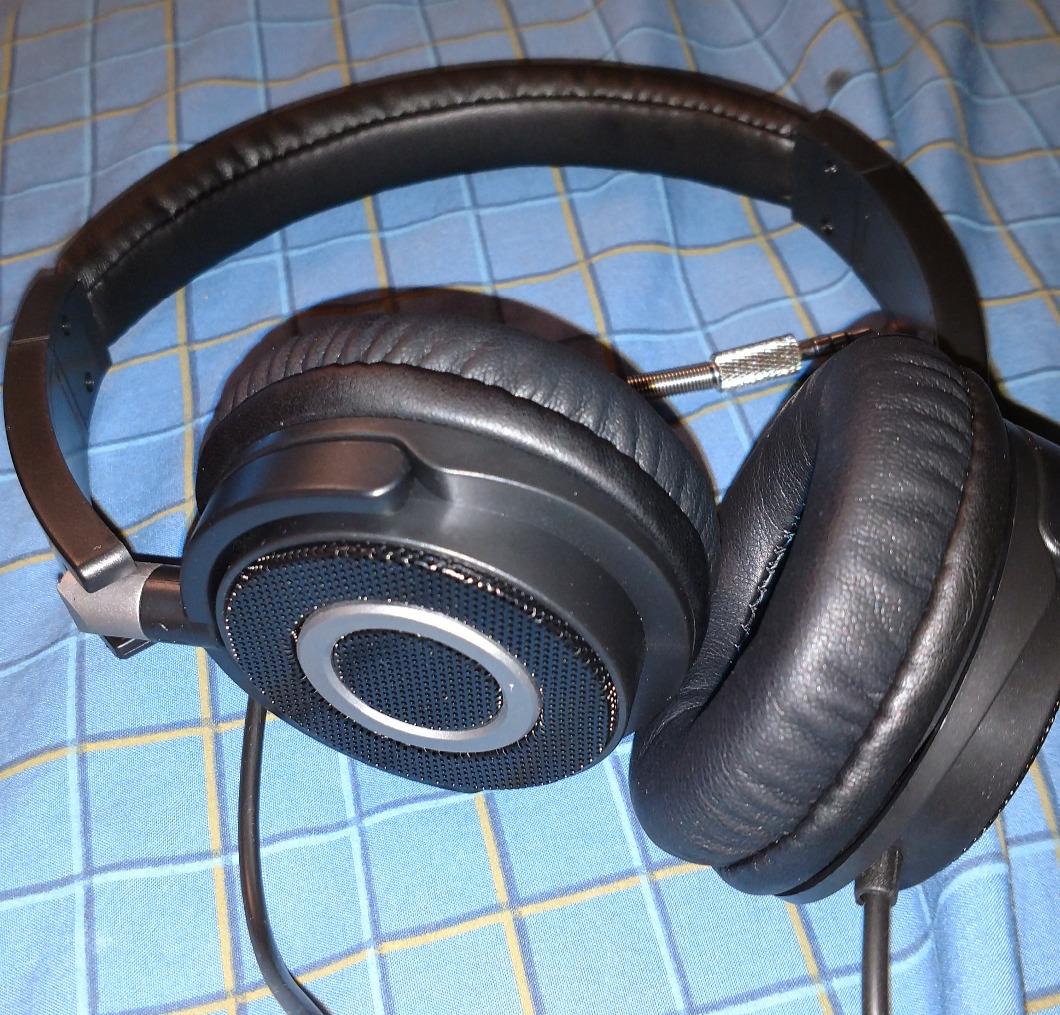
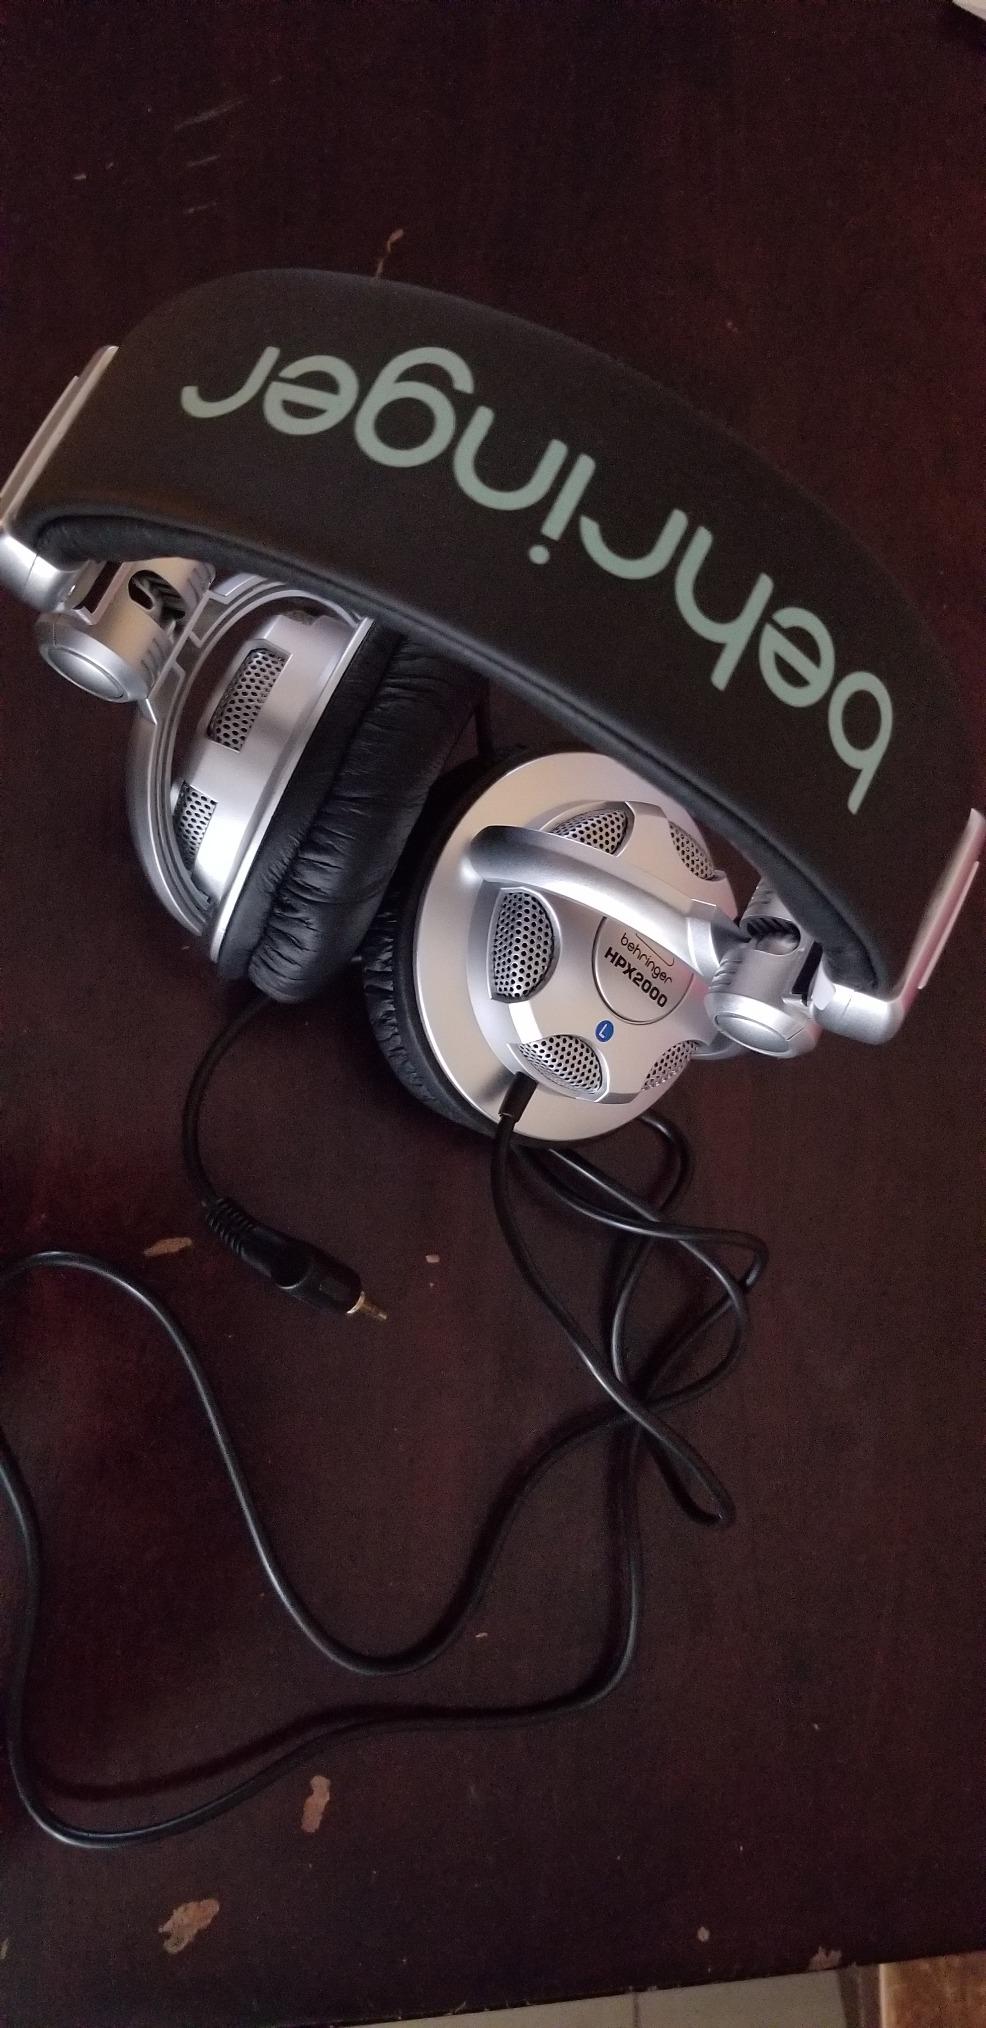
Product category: headphones
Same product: no